Grainger Town

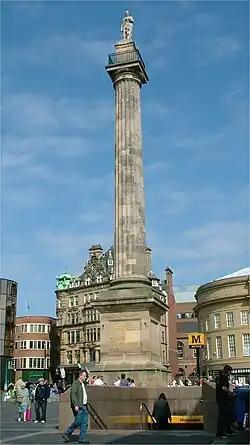
Grey's monument

Grainger Town is the historic commercial centre of Newcastle upon Tyne, England. It covers approximately . Almost all of Grainger Town is in Newcastle's Central Conservation Area, one of the first designated in England. The area includes a medieval 13th-century Dominican priory, pieces of the historic Town Walls, and many fine Georgian and Victorian buildings.